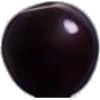
Label: Cherry Wax Black 1